Galgameth

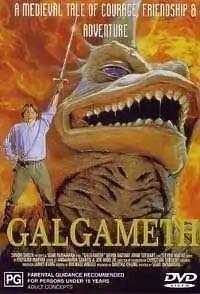
DVD cover

Galgameth (also released under the titles The Legend of Galgameth and The Adventures of Galgameth) is a 1996 American fantasy film directed by Sean McNamara from a screenplay by Michael Angeli. The film stars Devin Neil Oatway, Johna Stewart and Stephen Macht. It is loosely based on a film Shin Sang-ok directed in 1985 while being held in North Korea, "Pulgasari", itself supposedly a remake of a lost 1962 film. "Galgameth" was produced through Shin's production company Sheen Communications.